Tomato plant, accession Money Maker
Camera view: tilt-top (135 deg); turntable rotation: 150 degrees
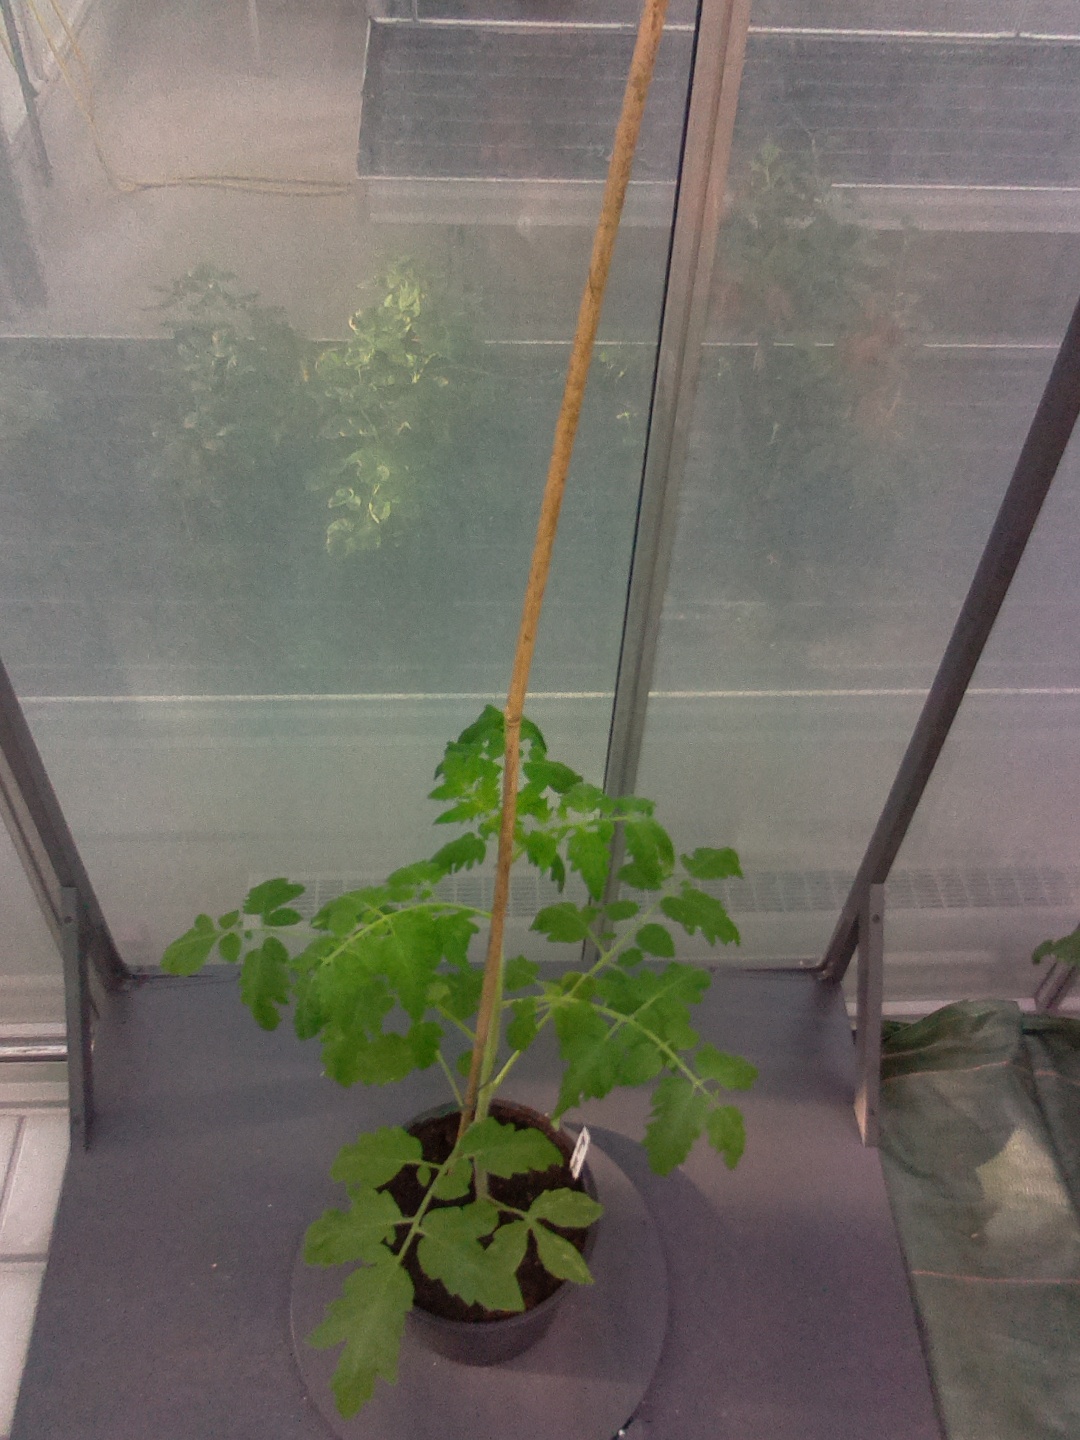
BBCH growth stage 19: 18 or more of true leaves visible